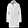
Label: Coat